Gozo (1798–1800)

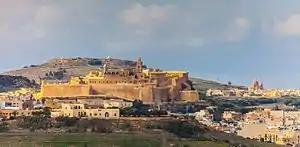
The Cittadella, which the British transferred to the Gozitans on 29 October 1798

Until 10 June 1798, Malta and Gozo had been administered by the Knights Hospitaller. When Napoleon ousted the Knights from the islands in the Mediterranean campaign of 1798, the French established garrisons in various locations in Malta, as well as the Cittadella and Fort Chambray, the main fortifications on Gozo.